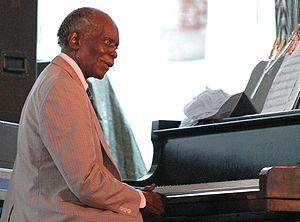
Le NEA Jazz Masters Fellowship est une récompense remise tous les ans depuis 1982 par le National Endowment for the Arts à des musiciens de jazz à la carrière établie en reconnaissance de leur œuvre.
Hank Jones est un pianiste de jazz américain, né le 31 juillet 1918 à Vicksburg et mort le 16 mai 2010 à Calvary Hospital Hospice dans le quartier du Bronx de New York des suites d'une brève maladie.